The Police

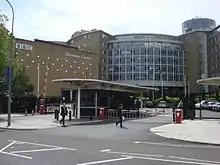
BBC Television Centre, where the Police made their television debut on "The Old Grey Whistle Test" in 1978, and where they made their first appearance on "Top of the Pops" in 1979

The Police made their first television appearance in October 1978, on BBC2's "The Old Grey Whistle Test" to promote the release of "Outlandos d'Amour". The BBC banned the second single from "Outlandos d'Amour", "Can't Stand Losing You" due to the single's cover, which featured Copeland hanging himself over an ice block being melted by a portable radiator. The single became the Police's first chart hit, peaking at No. 42 in the UK. The follow-up single, "So Lonely", issued in November 1978, failed to chart. In February 1979, "Roxanne" was issued as a single in North America, where it was played on radio despite the subject matter. The song peaked at No. 31 in Canada and No. 32 in the US, spurring a UK re-release of it in April. The band performed "Roxanne" on BBC1's "Top of the Pops", and the re-issue of the song peaked at No. 12 on the UK Singles Chart.